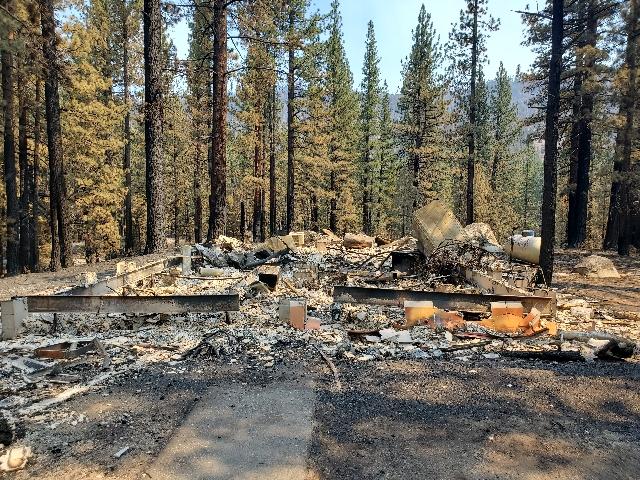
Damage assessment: destroyed